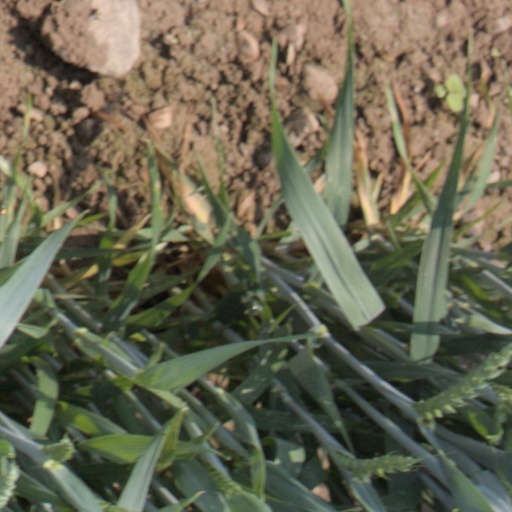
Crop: wheat